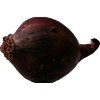
Label: red_onion